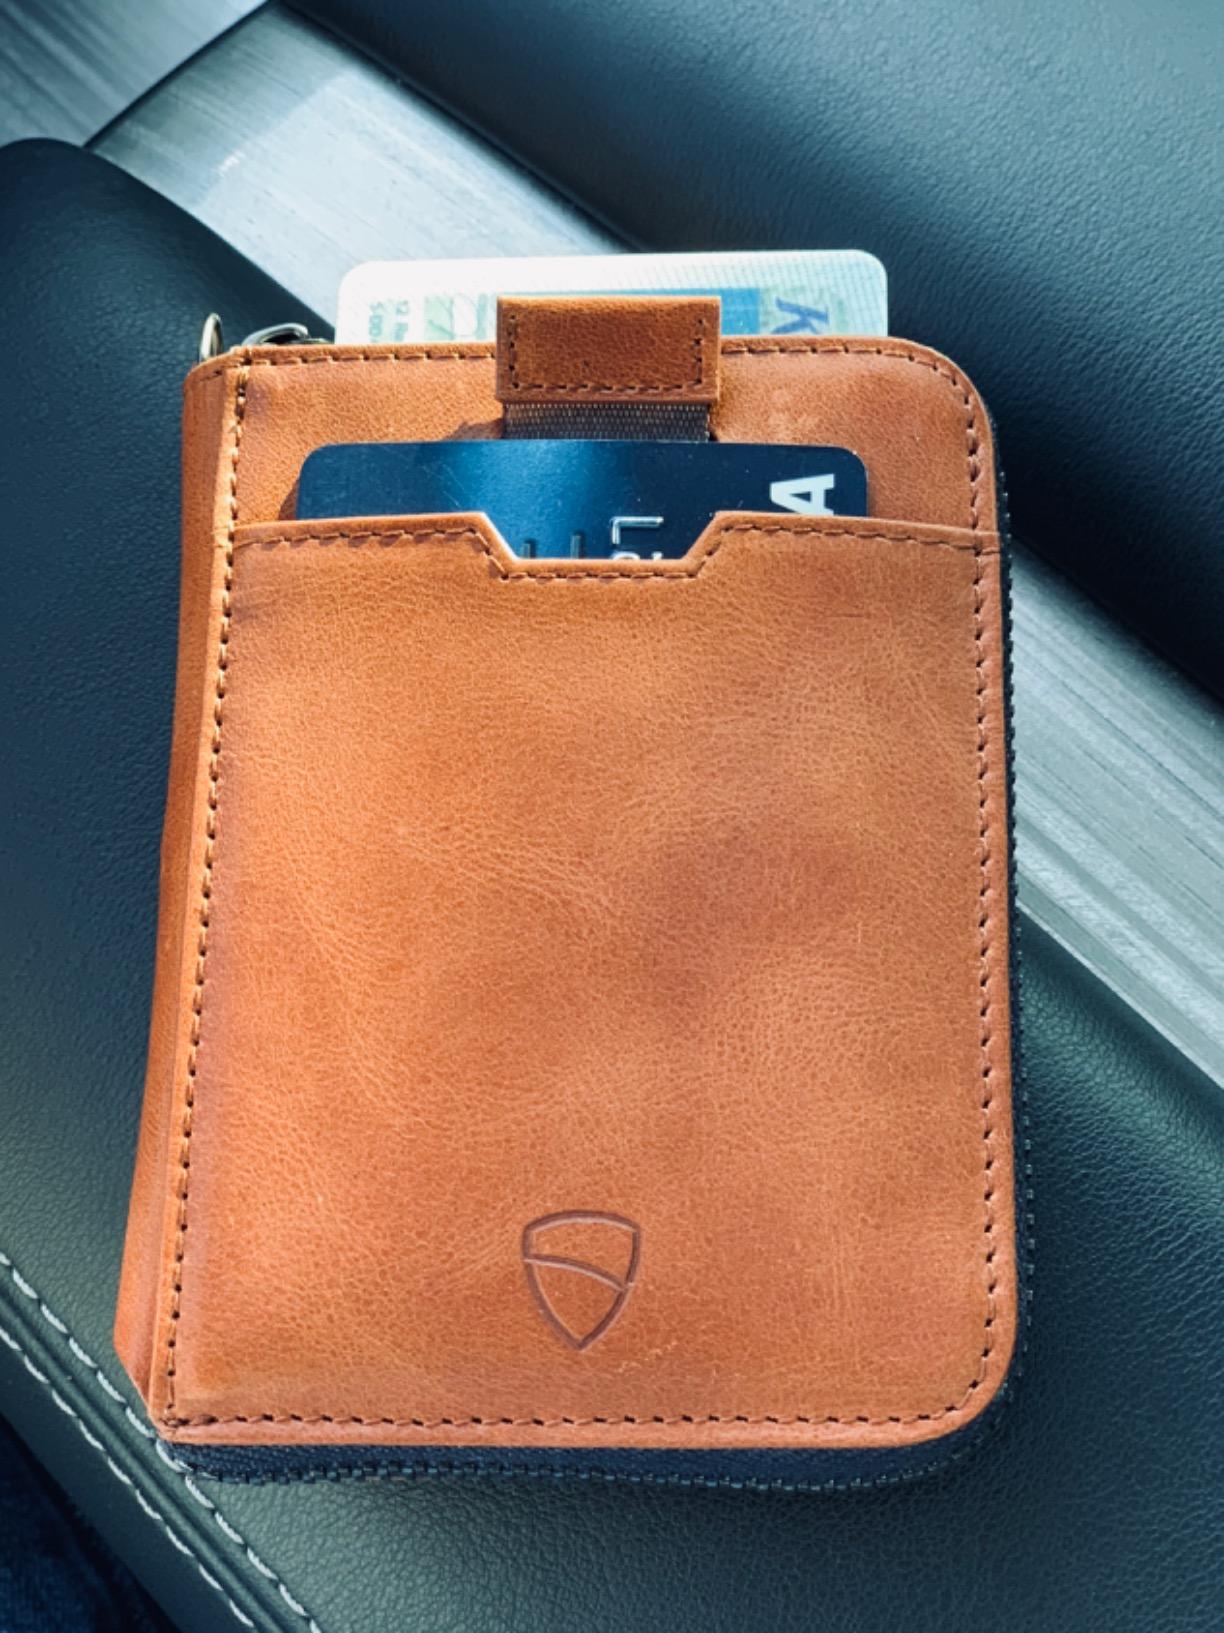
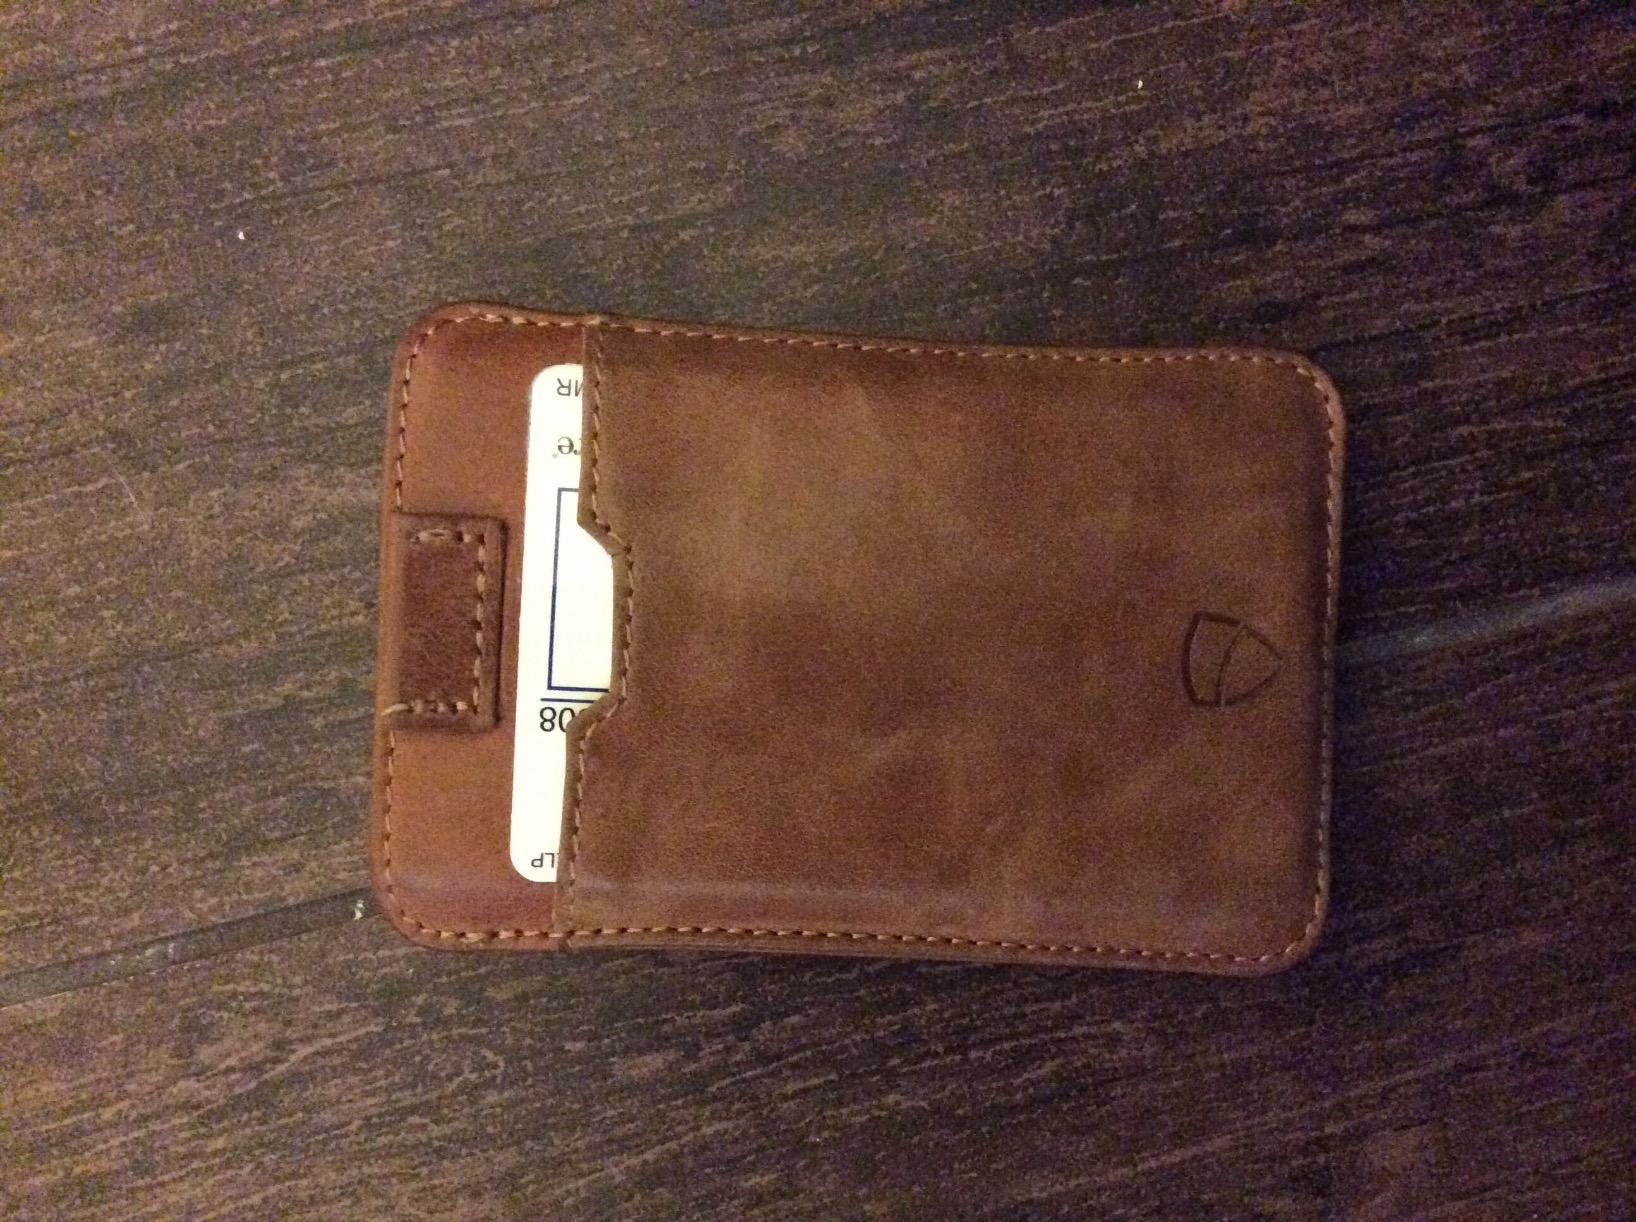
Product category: accessories_wallet
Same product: no